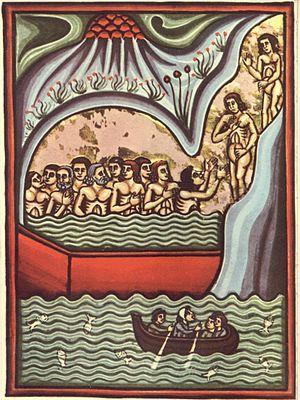
De balneis puteolanis est un poème pédagogique en latin terminé en 1220, sur les vertus thérapeutiques des différents thermes de Pouzzoles. L'auteur, Pierre d'Éboli, le dédie à l'empereur Frédéric II par un poème. L'ouvrage est achevé à titre posthume. Il s'agit de la première œuvre connue en Europe sur l'application du thermalisme. Environ vingt-cinq ouvrages manuscrits du texte sont conservés dont douze sont enluminés.
Le thermalisme est l’ensemble des activités liées à l’exploitation et à l’utilisation des eaux thermales à des fins récréatives ou de santé. Cela se rapporte aussi bien à l’histoire, l’économie, les acteurs, le patrimoine qu'à l’ensemble des moyens mis en œuvre dans les stations thermales lors des cures thermales.